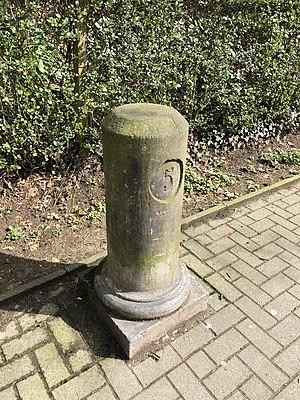
Borne 5 - Ch. de Waterloo (Uccle)
Le Quartier Churchill est un quartier résidentiel de la commune bruxelloise d'Uccle, à proximité de la Forêt de Soignes. Ce quartier porte le nom de Sir Winston Churchill, homme d'État britannique.
La chaussée de Waterloo est une longue avenue de Bruxelles.
Une borne routière est un élément signalétique placé régulièrement en bordure de route et destiné à identifier la route concernée et à y indiquer les distances, le plus souvent vers les localités voisines.